Macdonald Campus

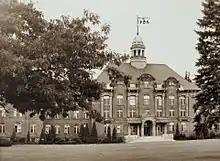
The main building in the 1940s

Construction began in 1905, and the school opened its doors to students in 1907 as the Macdonald College of McGill University. Planned and funded completely by Sir William Macdonald, who also provided a $2 million operating endowment, it was designed by architects Alexander Cowper Hutchison and George W. Wood.